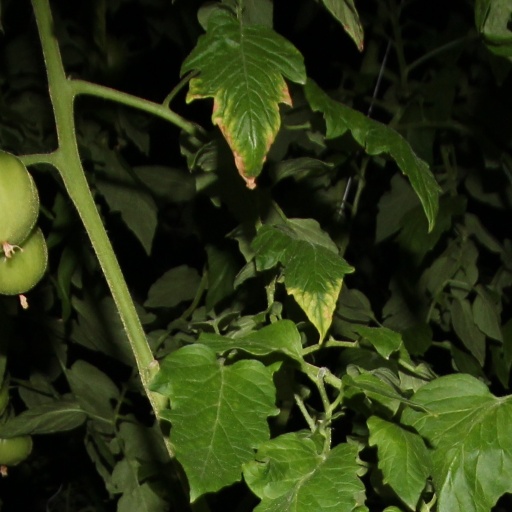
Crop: tomato